Lidar

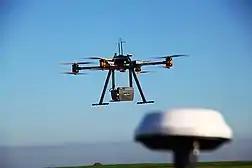
Lidar scanning performed with a multicopter UAV

Multiple commercial lidar systems for unmanned aerial vehicles are currently on the market. These platforms can systematically scan large areas, or provide a cheaper alternative to manned aircraft for smaller scanning operations.